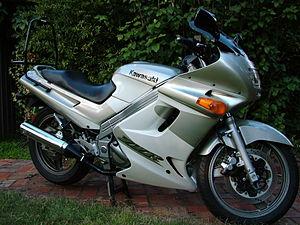
La ZZ-R est une gamme de modèle de motocyclettes du constructeur japonais Kawasaki.